Statue of Liberty play

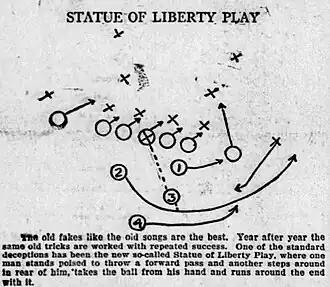
Diagram from a 1923 newspaper showing one way to run the Statue of Liberty play

The Statue of Liberty is a trick play in American football named after, and resembling, the Statue of Liberty ("Liberty Enlightening the World").